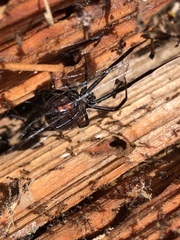
Species: Lactrodectus_hesperus